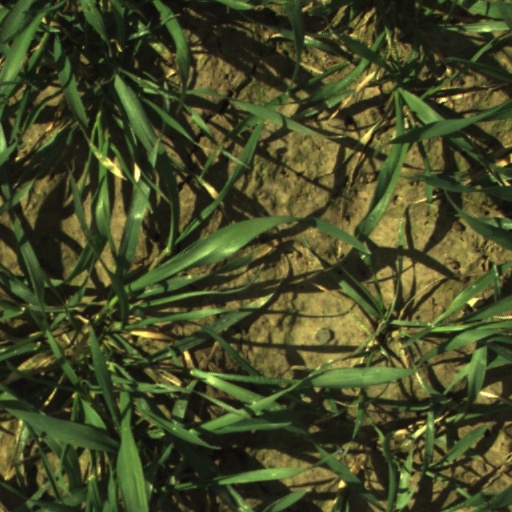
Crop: wheat